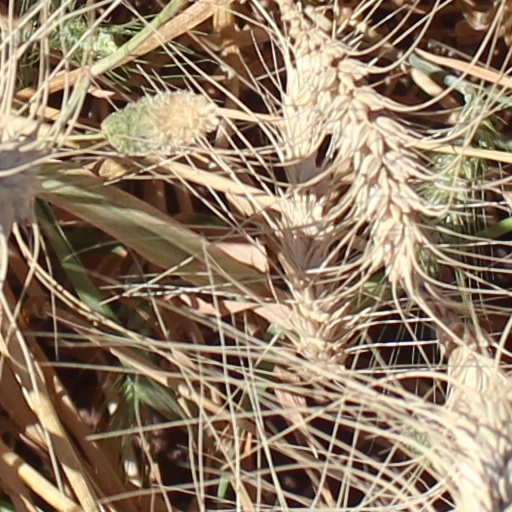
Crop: wheat